Maratona dles Dolomites

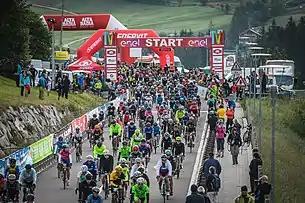
Start of the race in La Villa

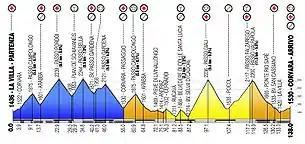
Altitude profile of the courses: Sellaronda in blue, the middle course in orange and the additional pass of the full Maratona in yellow

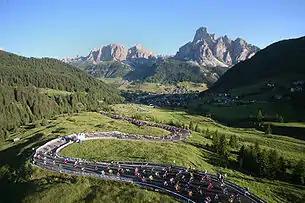
The first pass of the day

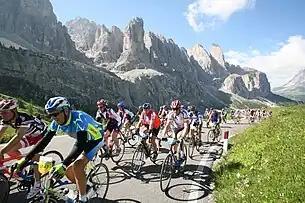
In the heart of the Dolomites

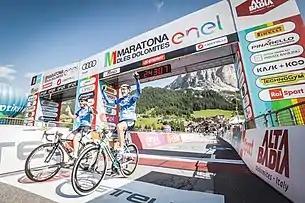
The Finish in Corvara

The Maratona dles Dolomites (Ladin for "Dolomites Marathon"), is an annual single-day road bicycle race covering seven mountain passes in the Dolomites. Open to amateur cyclists, the Maratona—with 9,000 riders chosen from 30,000 applicants, from over 70 nations—is one of the biggest Italian "Granfondo" bicycle races. "National Geographic" described it as "one of the biggest, most passionate, and most chaotic bike races on Earth."